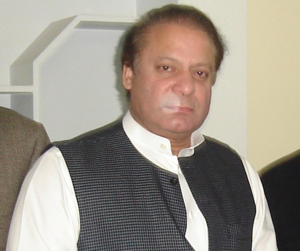
Les élections législatives pakistanaises de 2008 ont eu lieu le 18 février 2008 pour renouveler les élus de l'Assemblée nationale et des quatre assemblées provinciales du Pakistan, après la fin de leur mandat de cinq ans reçu lors des élections législatives de 2002. Elles se déroulent dans un climat tendu et crucial pour l'avenir de la démocratie pakistanaise.